Ivan Mezhlauk

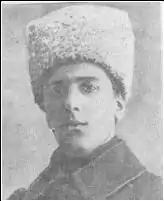

Ivan Ivanovich Mezhlauk (30 September 1891 – 25 April 1938) was a Soviet politician and statesman who was the first first secretary of the Communist Party of the Turkmen SSR as well as its first president.